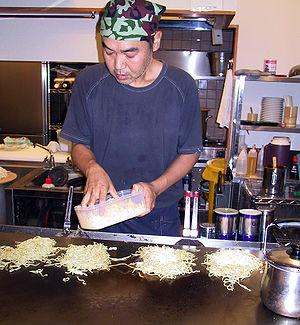
L’okonomiyaki, littéralement okonomi et yaki, est un plat japonais composé d'une pâte qui enrobe un nombre d'ingrédients très variables découpés en petits morceaux, le tout étant cuit sur une plaque chauffante.